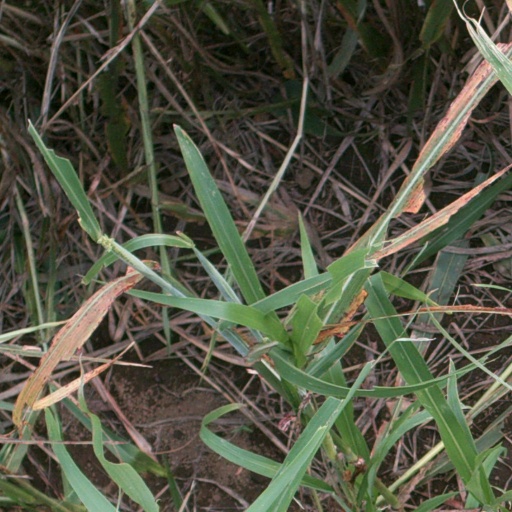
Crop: sorghum